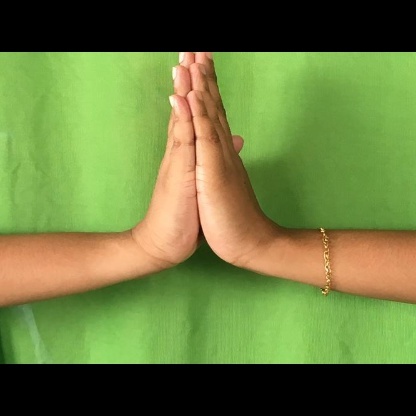
Mudra: Anjali